Milton Jones

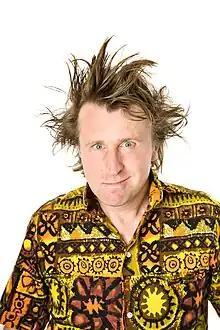
Promotional photo for the "Lion Whisperer" tour

Milton Hywel Jones (born 16 May 1964) is an English comedian. His style of humour is based on one-liners involving puns delivered in a deadpan and slightly neurotic style.